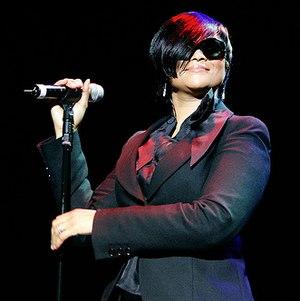
Louise Gabrielle Bobb est une chanteuse soul britannique connue sous le nom de Gabrielle.